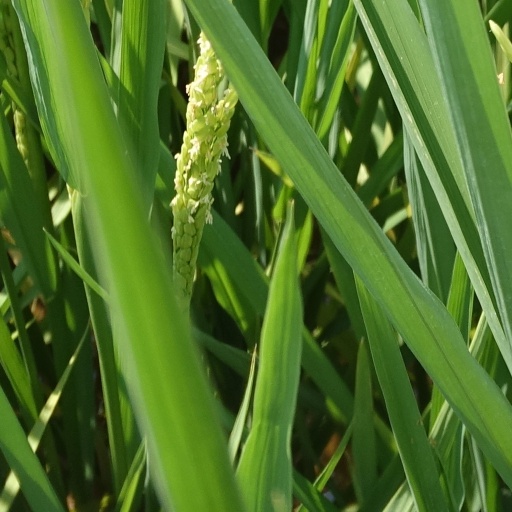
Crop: rice